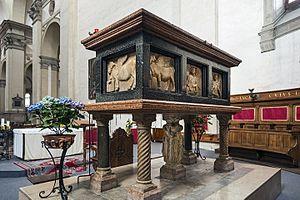
La basilique Sainte-Justine est l'église d'une ancienne abbaye de Padoue, située dans le centre de la ville. Sa forme actuelle date du XVIIᵉ siècle.